Natale Cirino

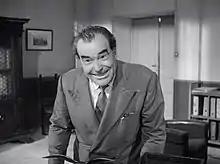
Natale Cirino as Marshal Cannavò in "It Happened at the Police Station" (1954)

Born in Catania, Cirino started his career entering the most important theatrical companies active in Sicily (including the ones held by Turi Pandolfini, Michele Abruzzo, Rosina Anselmi and Giovanni Grasso) before forming his own stage company in 1928. In 1943 he made his film debut in the Pino Mercanti's historical drama "All'ombra della gloria", and from then he started an intense career as a character actor, with some sporadic main roles. He was married to stage actress Rita Alaimo (1894-1964).